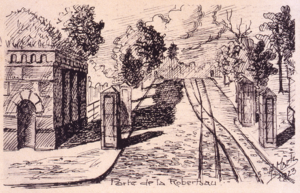
Dessin de la Porte de la Robertsau à Strasbourg
L'enceinte de Strasbourg est un ensemble de constructions militaires destiné à protéger la ville d'une attaque ennemie. Ces défenses sont attestées dès l'Antiquité, entre les Iᵉʳ et IVᵉ siècles de notre ère, avec l'édification des murailles du camp romain d'Argentoratum par les hommes de la VIIIᵉ Légion. Les remparts romains persistent bien après le départ des légionnaires lors des Invasions barbares du Vᵉ siècle. Entre la chute de l'Empire romain d'Occident et la fin du Haut Moyen Âge, une modeste population s'abrite derrière les murs et continue à les entretenir sous la houlette de son évêque, seule autorité temporelle restée pérenne. Après le renouveau carolingien, entre les XIᵉ et XVᵉ siècles, la ville de Strasbourg s'étend et absorbe ses faubourgs par l'édification de quatre murailles d'extension. Entre les XVᵉ et XIXᵉ siècles, la ville tout en connaissant un développement démographique marqué ne s'étend plus et reste corsetée à l'intérieur de ses murs.